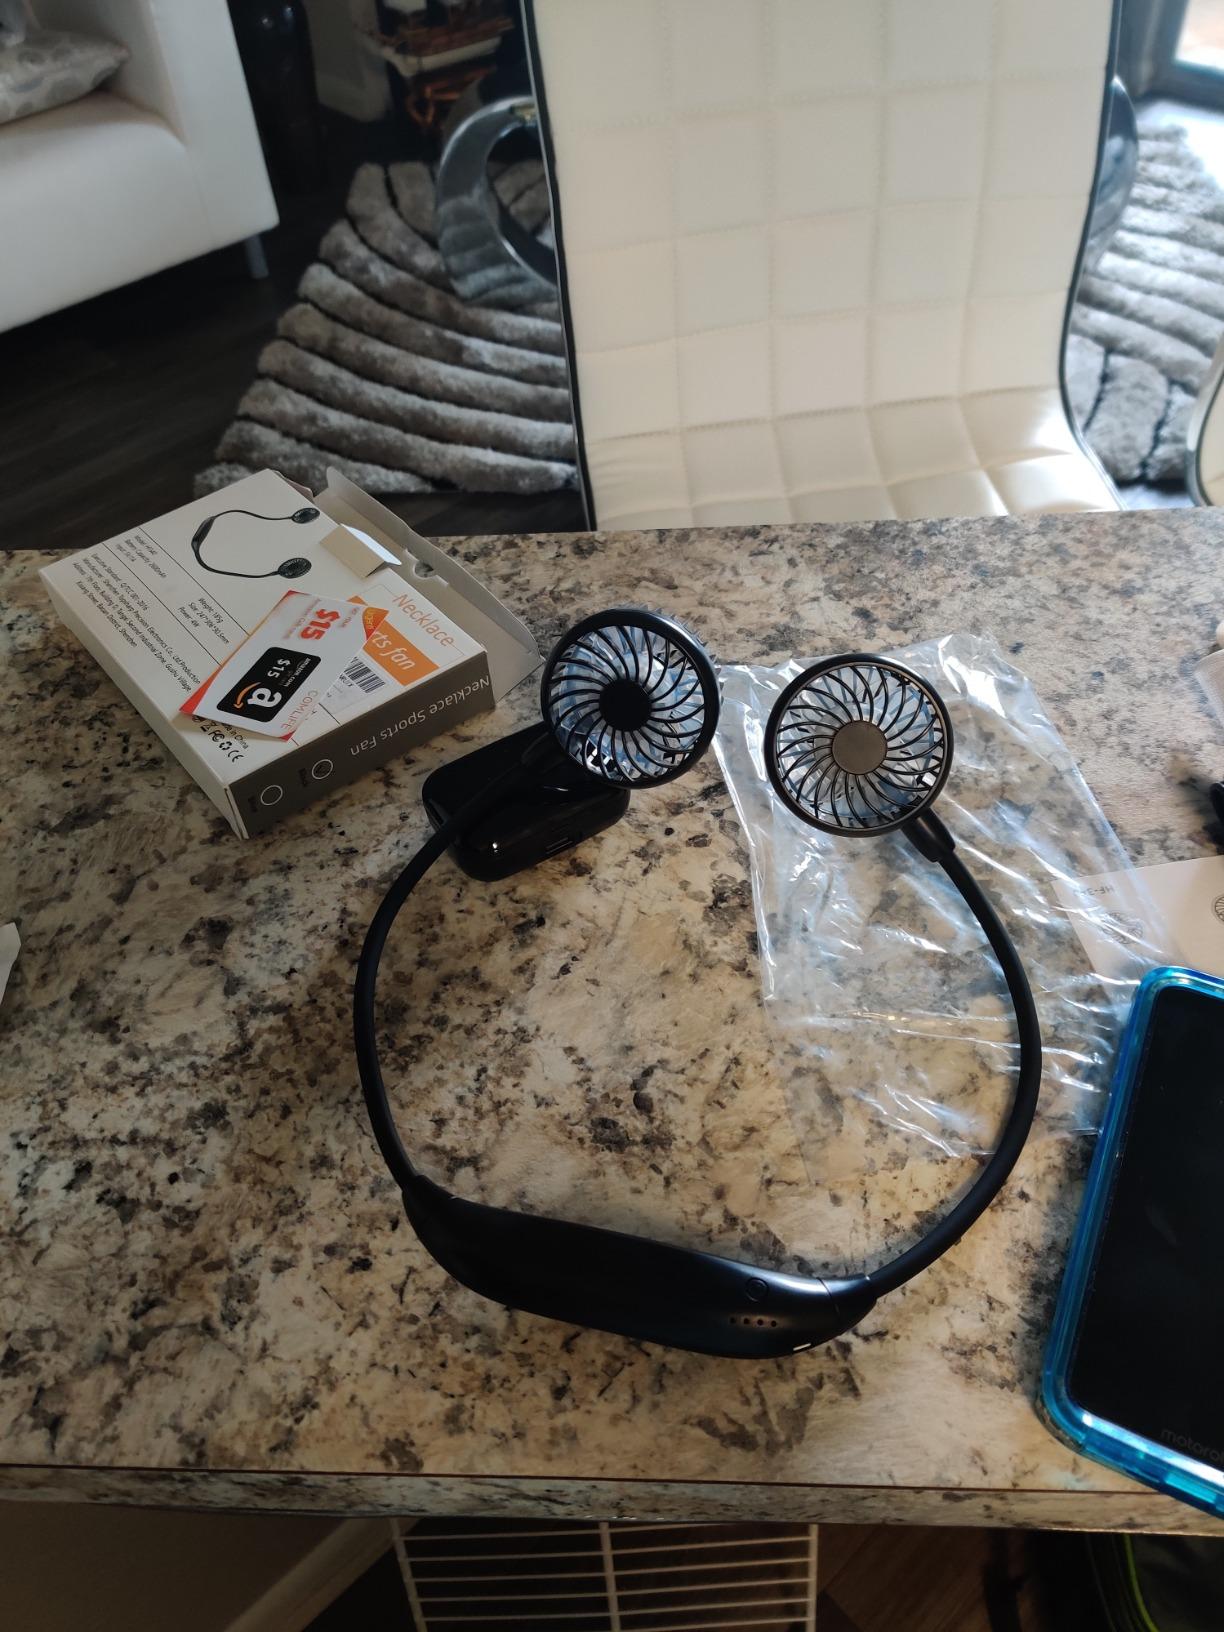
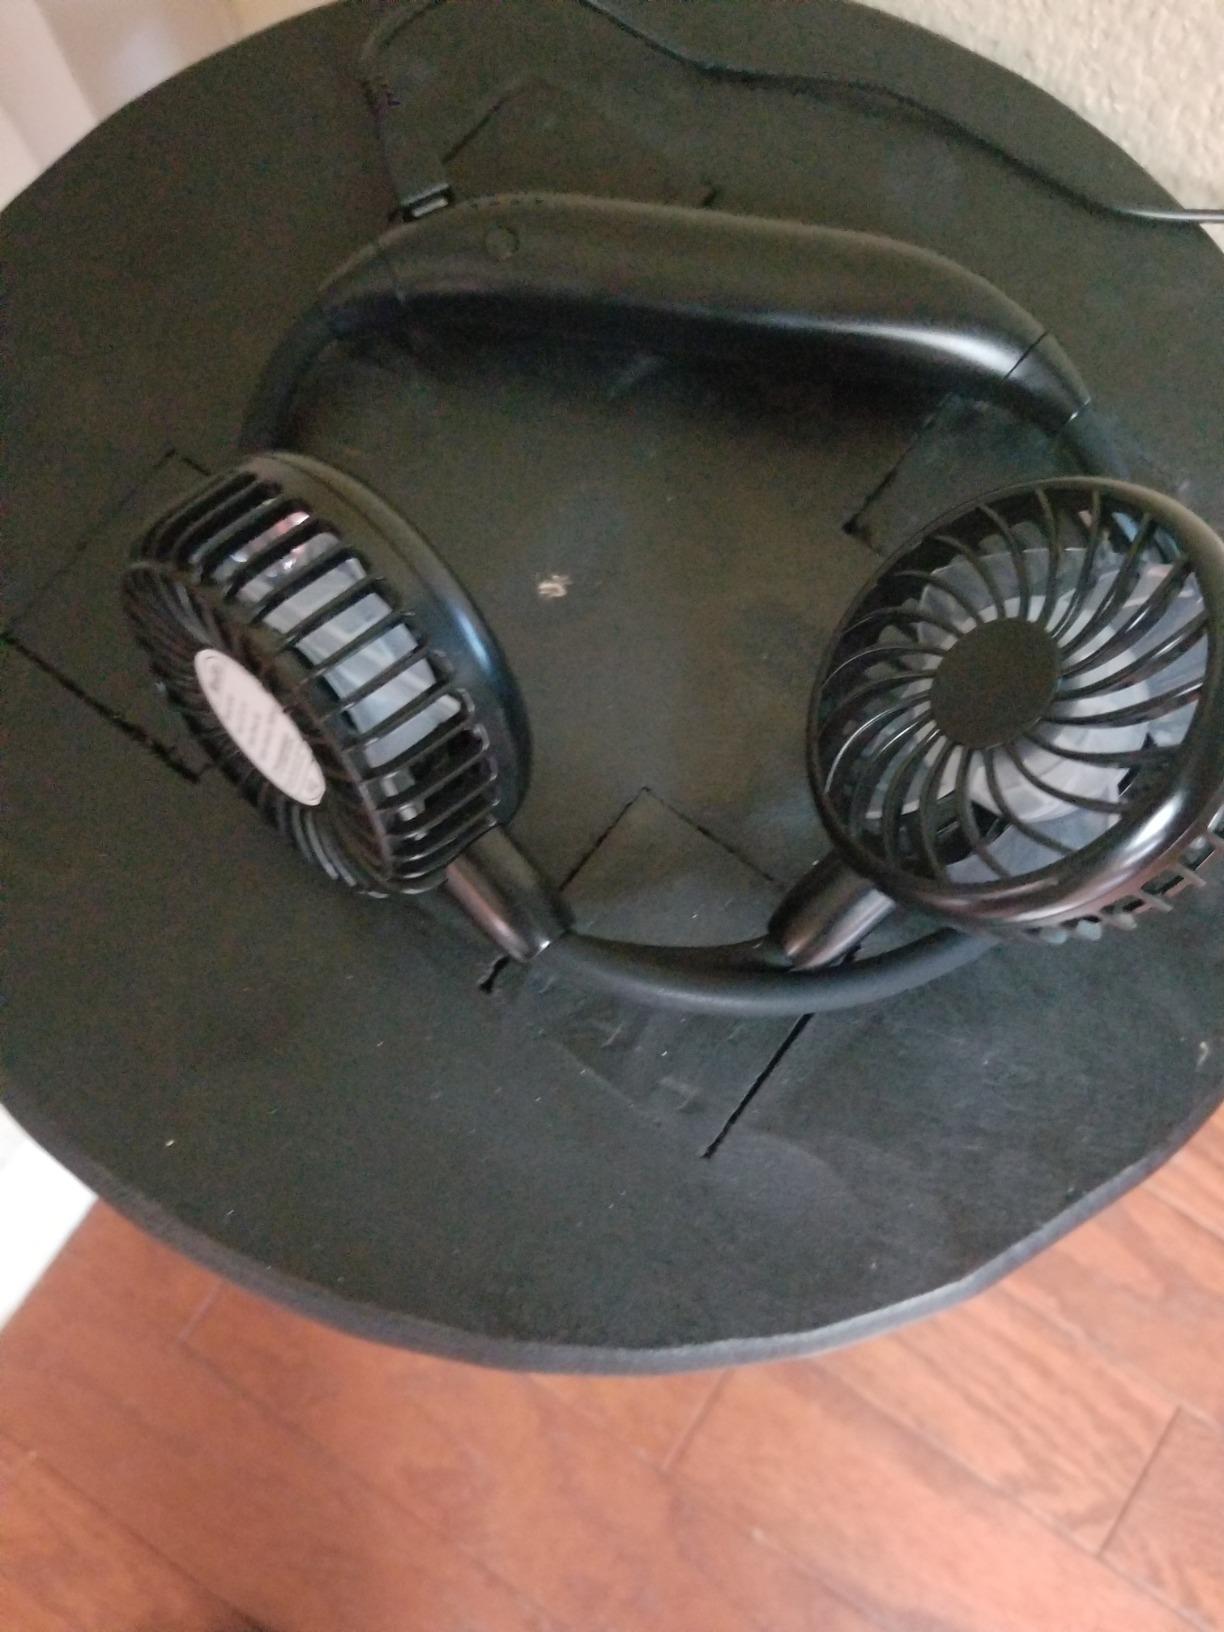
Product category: fan
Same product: yes